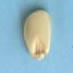
Maize quality: Good